Gaddige Kenddganeshwara

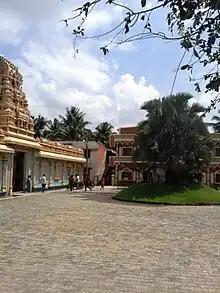
Gaddige Temple

Gaddige Shree Kenddganeshwara Temple is located in Gaddige, via Bhogadi road, from Mysore.